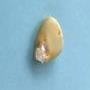
Maize quality: Bad